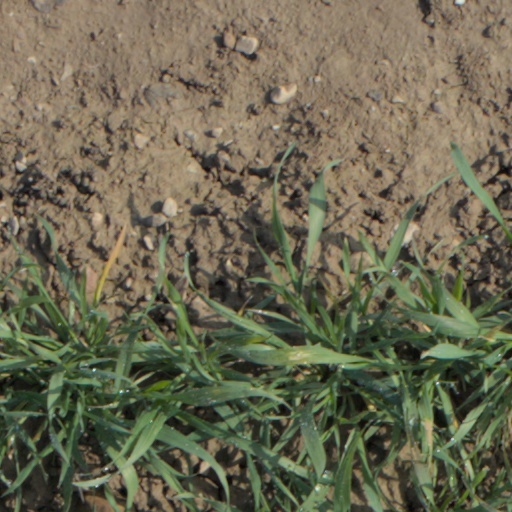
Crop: wheat